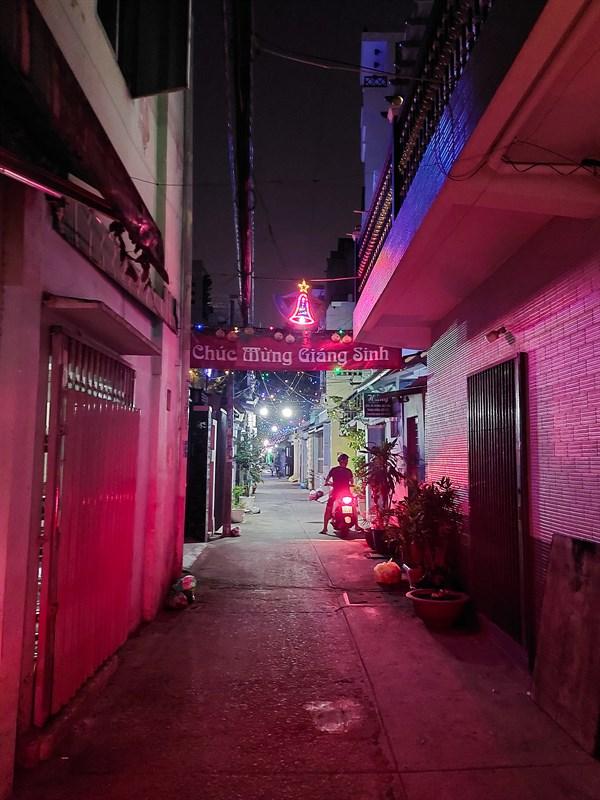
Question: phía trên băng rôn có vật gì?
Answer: phía trên băng rôn có chiếc đèn led hình quả chuông